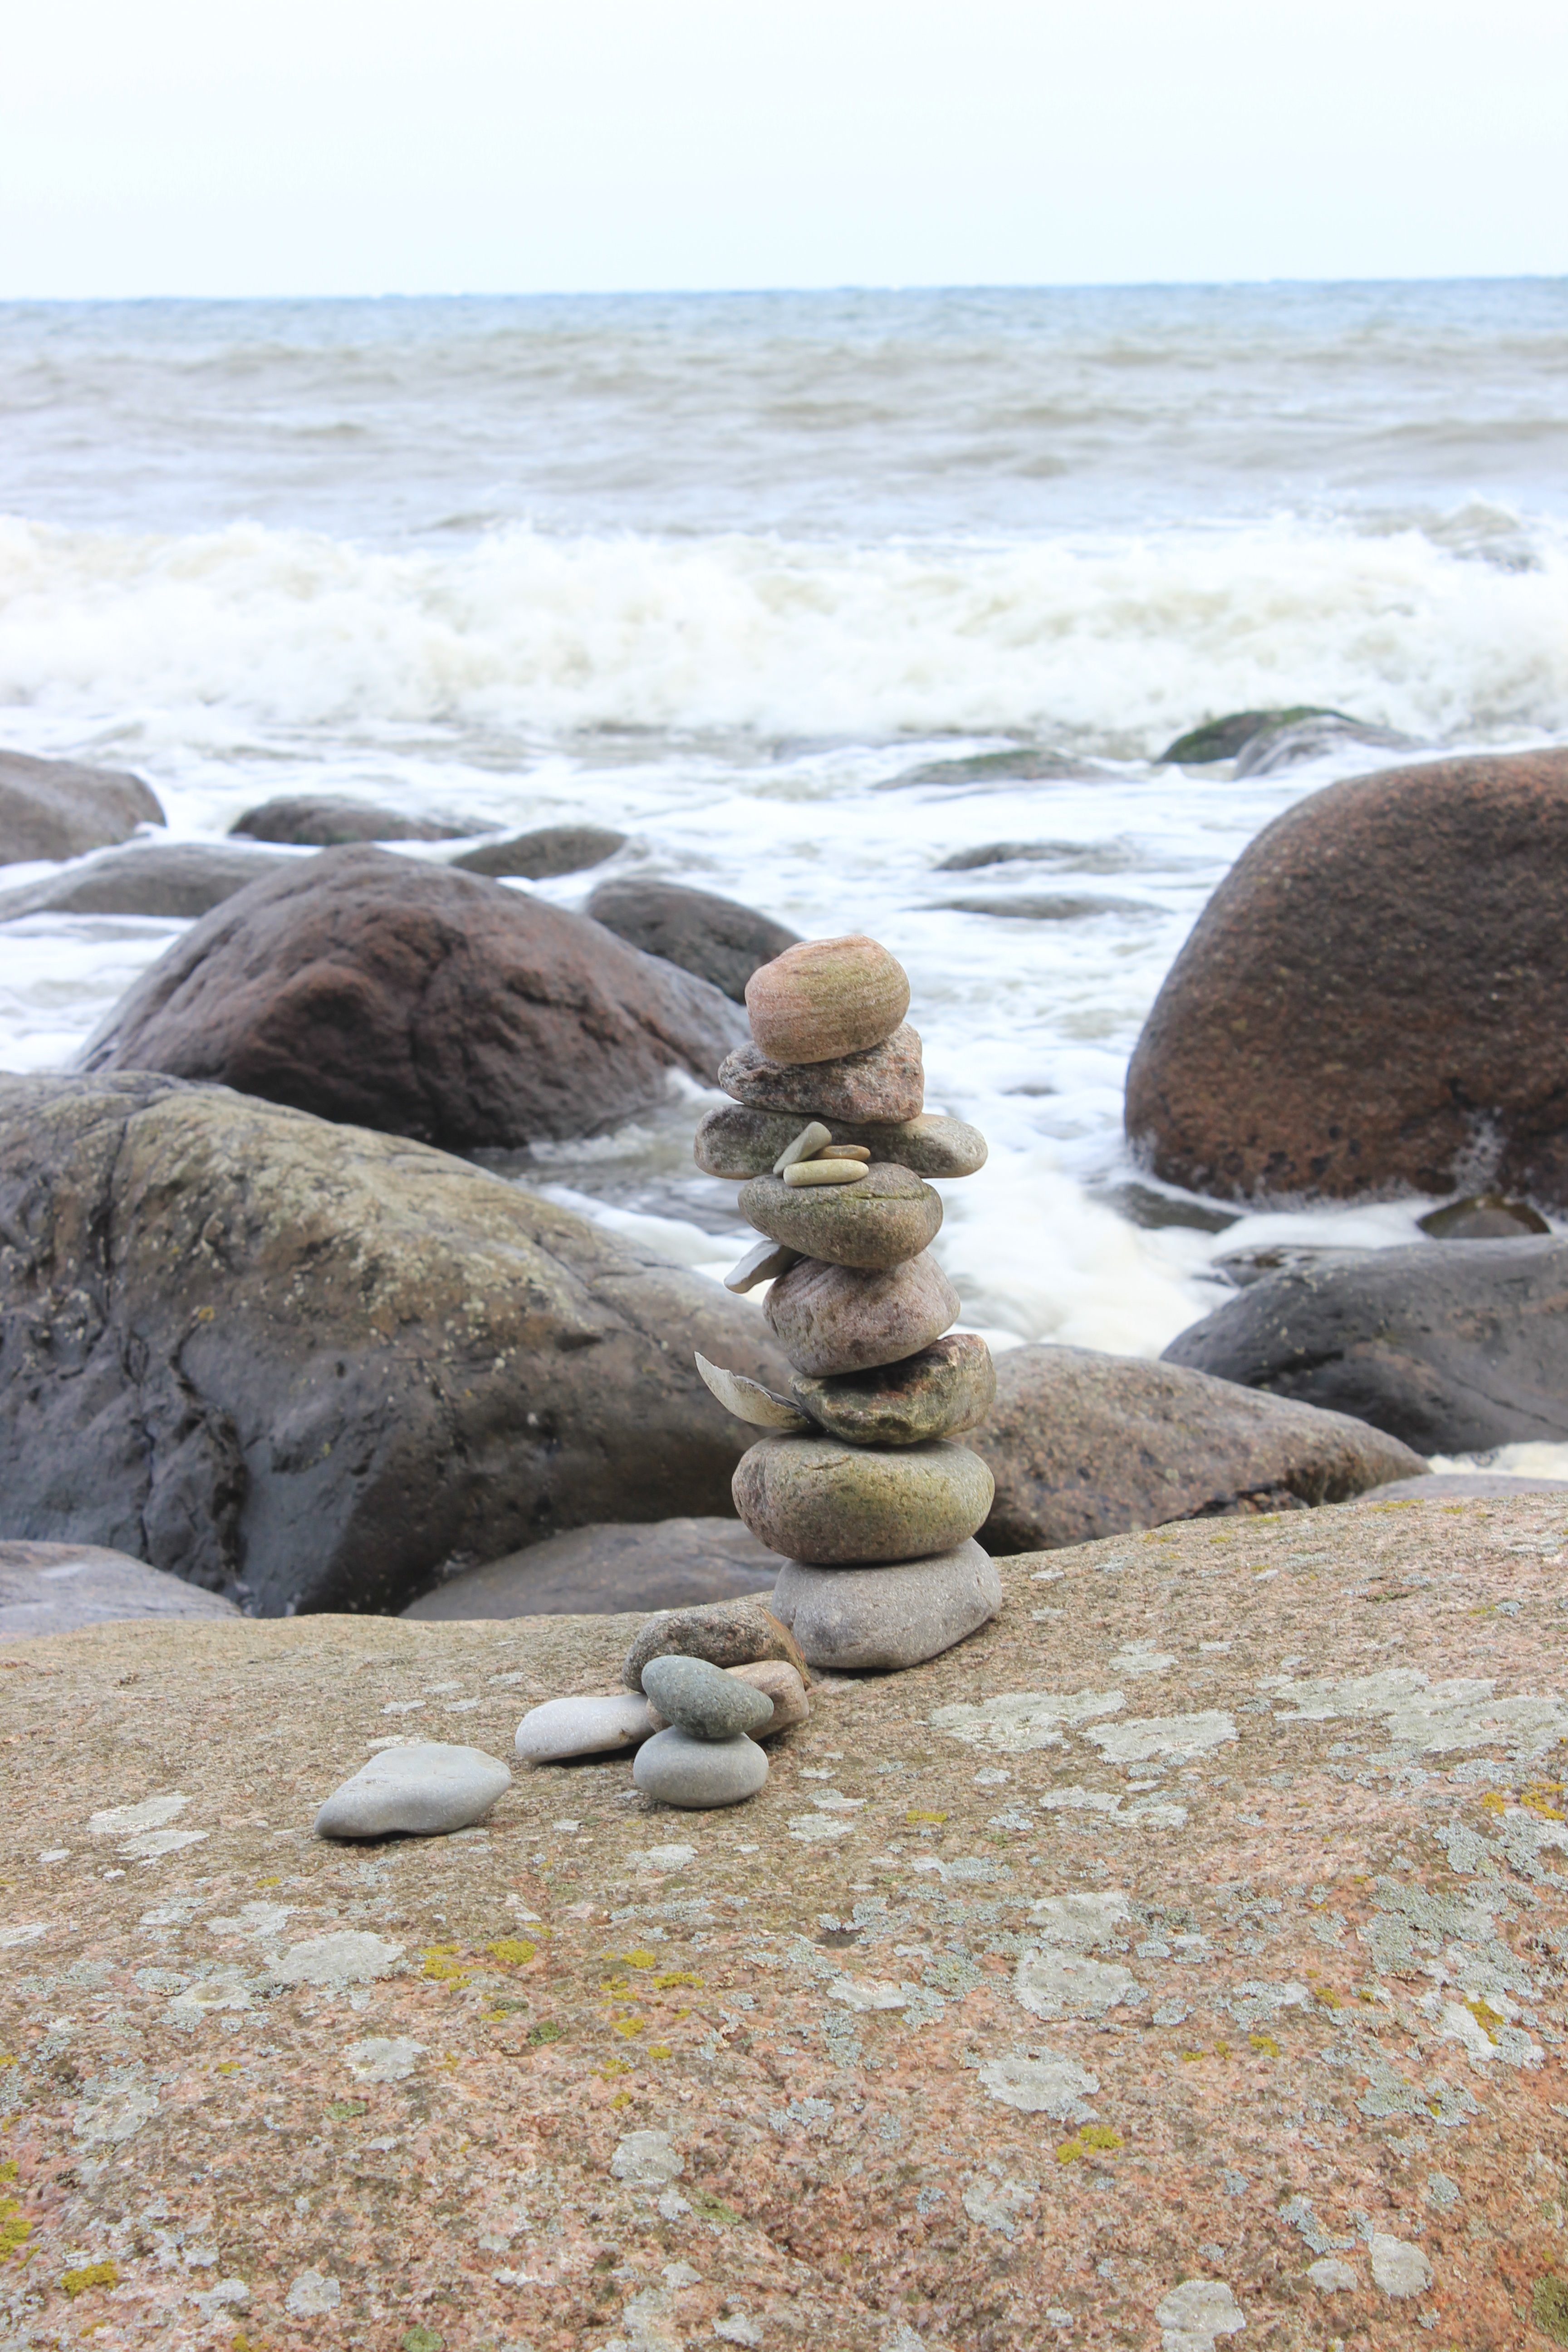
beach, sea, coast, water, nature, sand, rock, ocean, dune, shore, wave, relax, balance, rest, terrain, material, body of water, stones, relaxation, geology, meditation, boulder, patience, of course, baltic sea, rugen